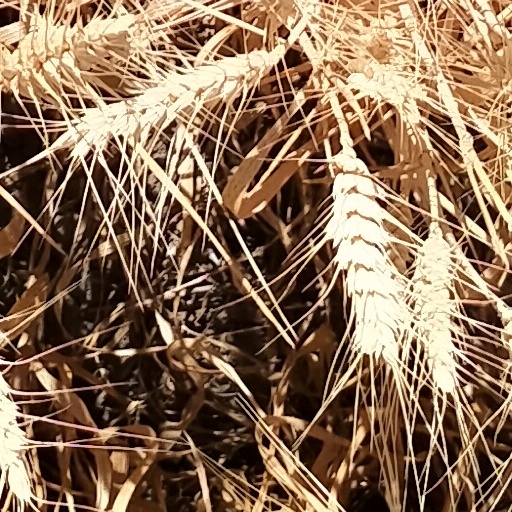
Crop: wheat